Gatorade

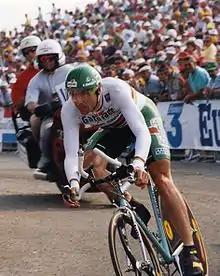
Professional road racing cyclist Gianni Bugno during 1993 Tour de France in Team Gatorade

Early Gatorade advertisements claimed that the drink moved through the body 12 times faster than water. Research found that this was not true - Gatorade moves through the body at the same speed as water. Gatorade removed the claim from its advertisements. Gatorade advertisements have claimed that athletes need to consume at least "40 oz. per hour [] or your performance could suffer". South African exercise physiologist Tim Noakes found that Cynthia Lucero died from exercise-associated hyponatremic encephalopathy drinking Gatorade at "the rate recommended by the advertisements".